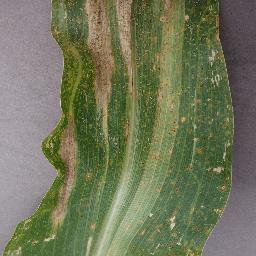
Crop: corn
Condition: (maize)_northern_blight